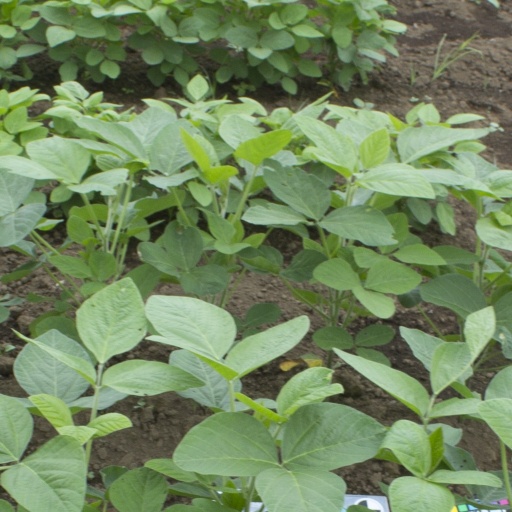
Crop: soybean